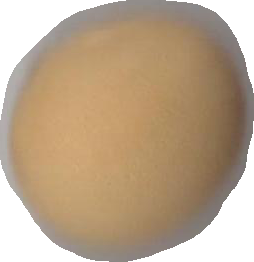
Variety: Grobogan